Henry White (Cape Treasurer General)

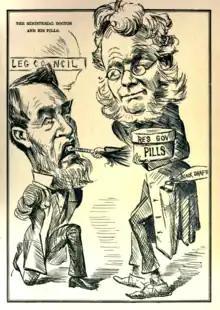
Caricature of Dr White administering responsible government pills and "black drafts" to the reluctant Legislative Council.

In 1870, Dr White moved to Cape Town, and settled at 2 Hof Street, Gardens. This was in the same year that he was elevated to the upper house, the Legislative Council, to represent the Western Province of the Cape Colony.